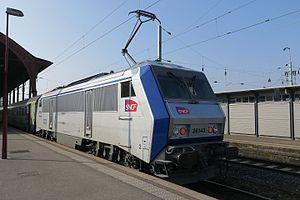
La nouvelle livrée après OPMV des BB 26143 R &amp
Les BB 26000 sont une série de locomotives électriques de la SNCF, surnommées « Sybic » contraction de « Synchrone » et « Bicourant ». Ce sont de nos jours, avec leurs petites sœurs les BB 36000, les locomotives les plus puissantes de la SNCF.
Cette liste recense les parcs de matériels roulants utilisés par le réseau TER Grand Est.
Le TER Grand Est, ou TER Fluo Grand Est depuis 2020, est le réseau de transport express régional de la région administrative Grand Est.